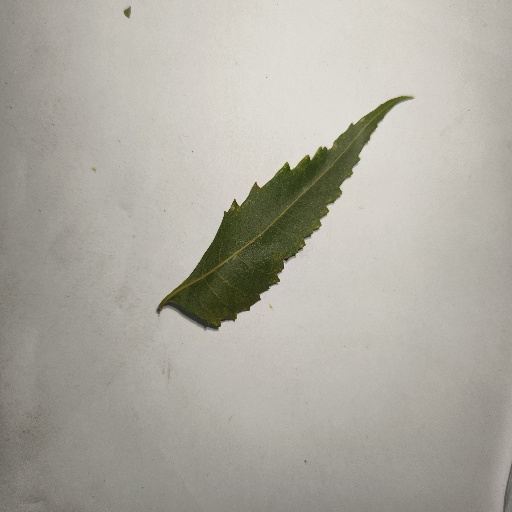
Species: Neem
Leaf condition: Healthy Leaf